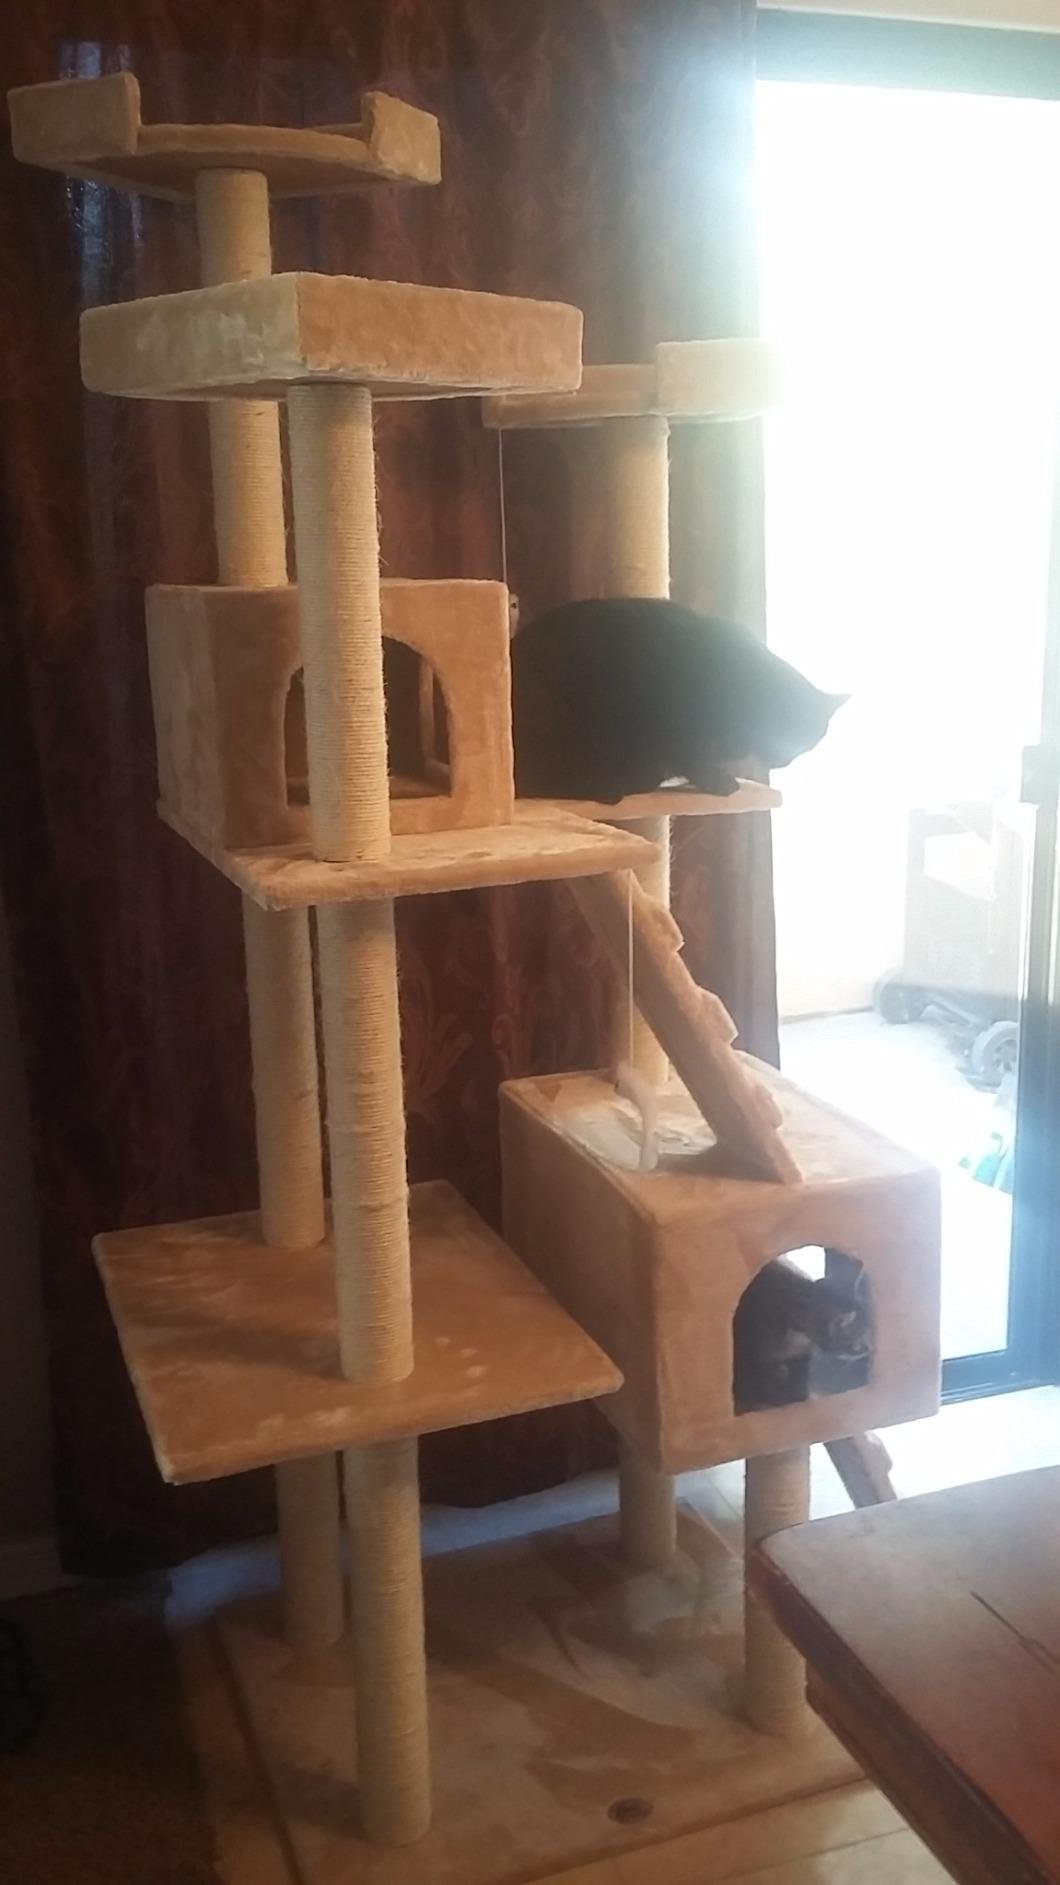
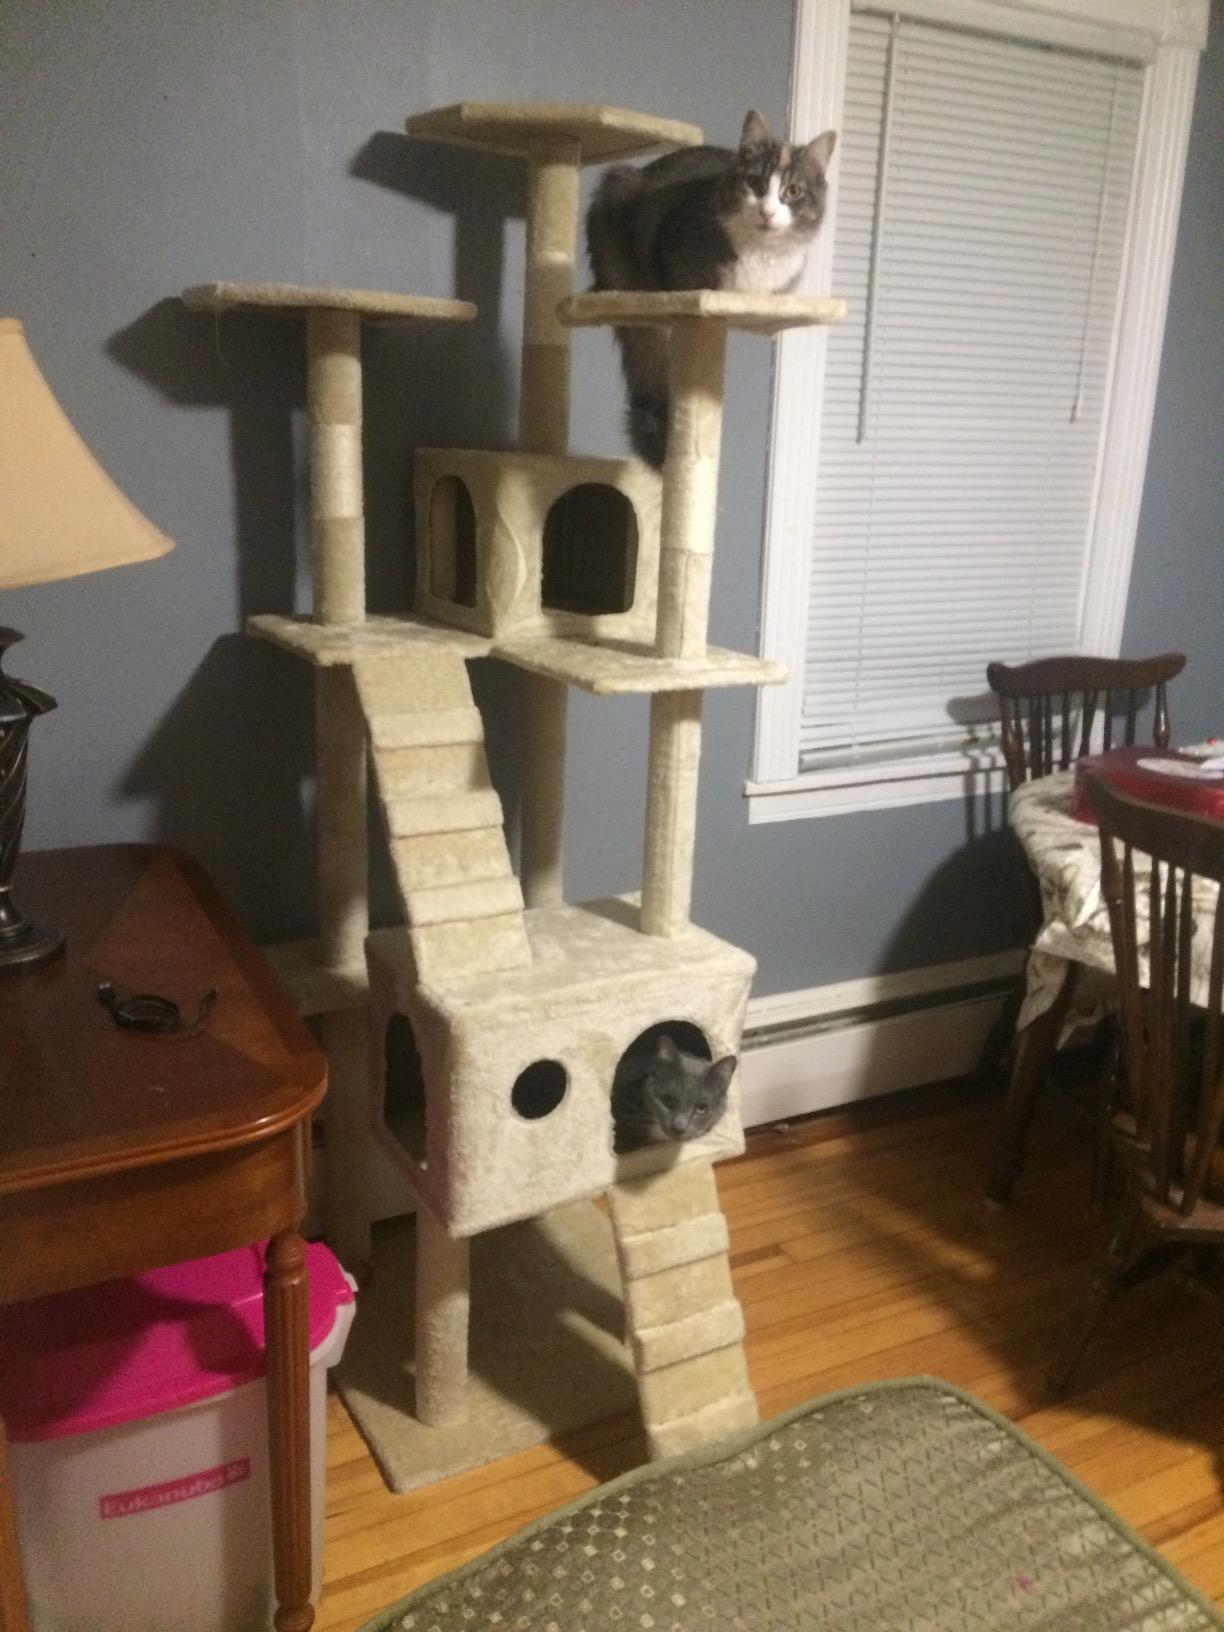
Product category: items_cat tree
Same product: yes